Khrystofor Baranovsky

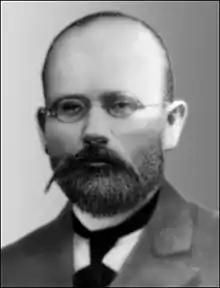

Khrystofor Antonovych Baranovsky (romanized: "Khristofor Antonovich Baranovskiy"; — 1941) was a financial expert and a leader of cooperative movement in the Russian Empire, Ukraine, and Brazil.